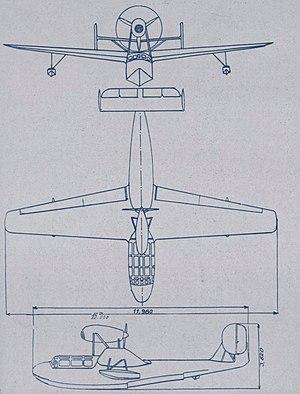
Extrait de la revue
Le SCAN 20 est un hydravion à coque monomoteur français réalisé par la Société de construction aéronavale située à La Rochelle, créée par Léon Douzille. Le prototype a été construit en secret en 1941. Il a été caché jusqu'à la Libération et n'a volé qu'en 1945.
La Société de Construction AéroNavale était un constructeur français d'hydravions, basé dans le quartier de Port-Neuf à La Rochelle en Charente-Maritime. La société est fondée par Léon Douzille et assistée par de l'ingénieur aéronautique, Bernard Deveze.
Un triptyque est — dans le domaine des beaux-arts – une œuvre peinte ou sculptée en trois panneaux, dont les deux volets extérieurs peuvent se refermer sur celui du milieu.